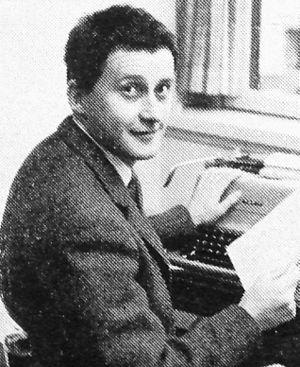
Kjell-Olof Feldt, né le 18 août 1931, est un homme politique suédois. Membre du Parti social-démocrate suédois, il a été ministre du Commerce de 1970 à 1975, ministre de l'Économie et du Budget en 1982, et ministre des Finances de 1983 à 1990.